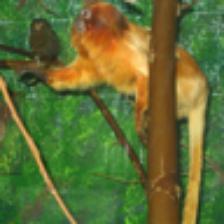
Label: NonHuman